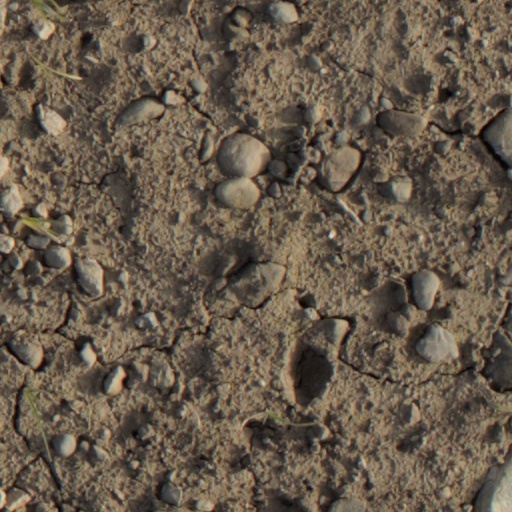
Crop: wheat